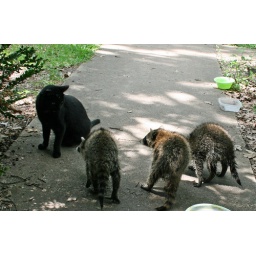
the one on the right just finished taking a bath in the cat water bowl